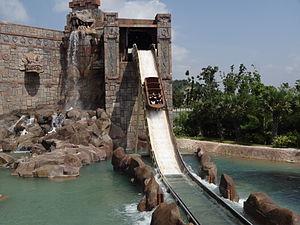
Legoland Discovery Centre Atlanta ouvert au public le 17 mars.
Legoland Malaysia est un parc d'attractions situé dans l'État de Johor, à l'ouest de la ville de Johor Bahru, en Malaisie.